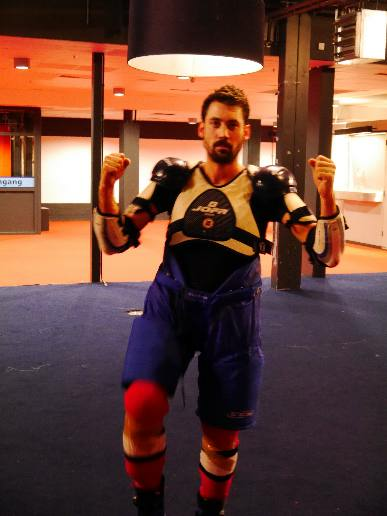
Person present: Yes